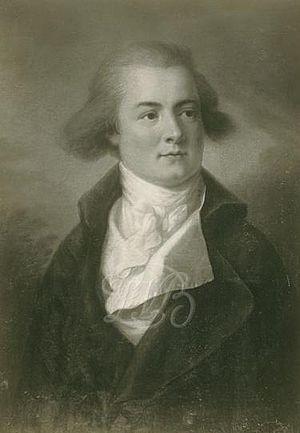
Le Quatuor à cordes nᵒ 3 en ré majeur, opus 18 nᵒ 3, de Ludwig van Beethoven, fut composé entre 1798 et 1799, publié en 1801 et dédié avec les cinq autres quatuors de l'opus 18 au prince Joseph Franz von Lobkowitz. Il est chronologiquement le premier quatuor de Beethoven.
Le Quatuor à cordes nᵒ 1 en fa majeur, opus 18 nᵒ 1, de Ludwig van Beethoven, fut composé en 1799, publié en 1801 et dédié avec les cinq suivants au prince Joseph Franz von Lobkowitz. Il s'agit du premier quatuor à cordes sur les seize que Beethoven a publié.
Le Quatuor à cordes nᵒ 2 en sol majeur, opus 18 nᵒ 2, de Ludwig van Beethoven, fut composé en 1799, publié en 1801 et dédié avec les cinq autres quatuors de l'opus 18 au prince Joseph Franz von Lobkowitz. Il est chronologiquement le troisième des six premiers quatuors de Beethoven et est parfois surnommé le Quatuor des compliments.